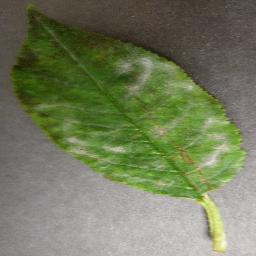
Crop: cherry
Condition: (including_sour)_powdery_mildew